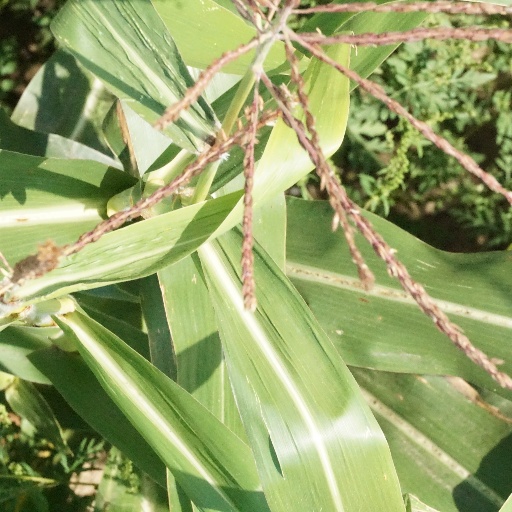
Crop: maize; corn